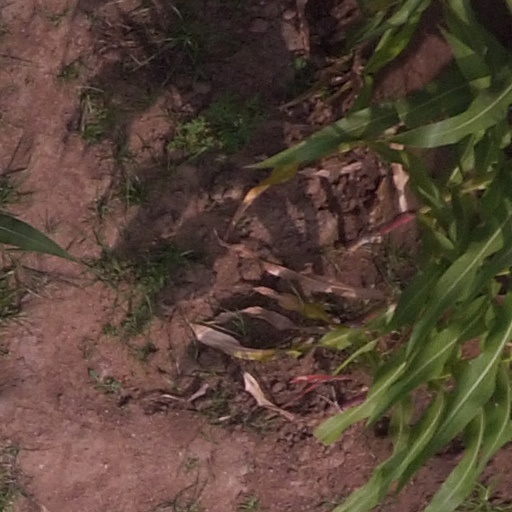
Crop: maize; corn